Liz Phair (album)

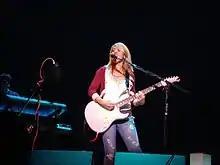
Phair performing in 2005

Phair worked with several producers, including the Matrix team, Michael Penn, Pete Yorn and Yorn's producer R. Walt Vincent. Phair and Penn worked in the Capitol Records Building in Los Angeles. Phair said in October 2001: "He places me in it so beautifully. He'll do things like get an industrial sound and replace it for a snare drum. It's one of the most intense-sounding things I've ever done." Their collaboration ended as, according to Phair, "He tended to like my more serious stuff and he wouldn't let me make a fool of myself, and I really needed to make a little bit of a fool of myself."